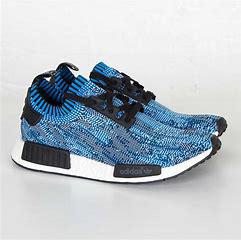
Brand: Adidas
Model: NMD Sale